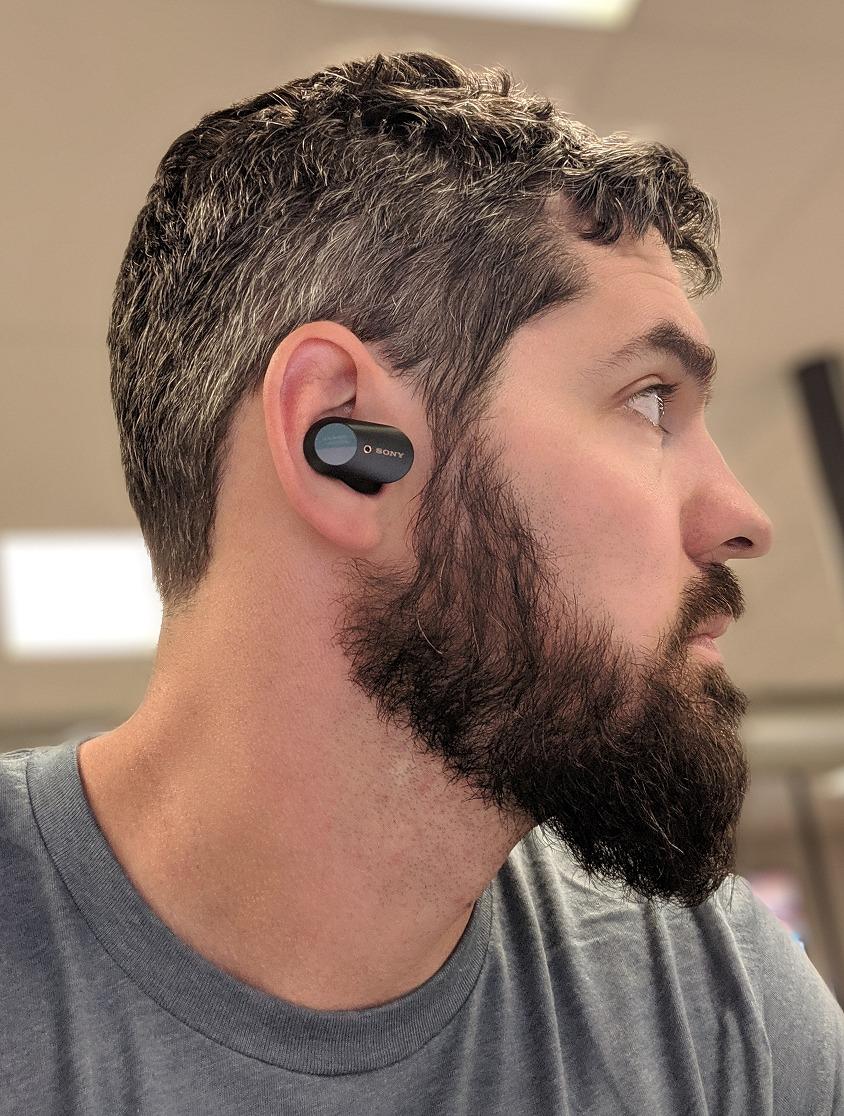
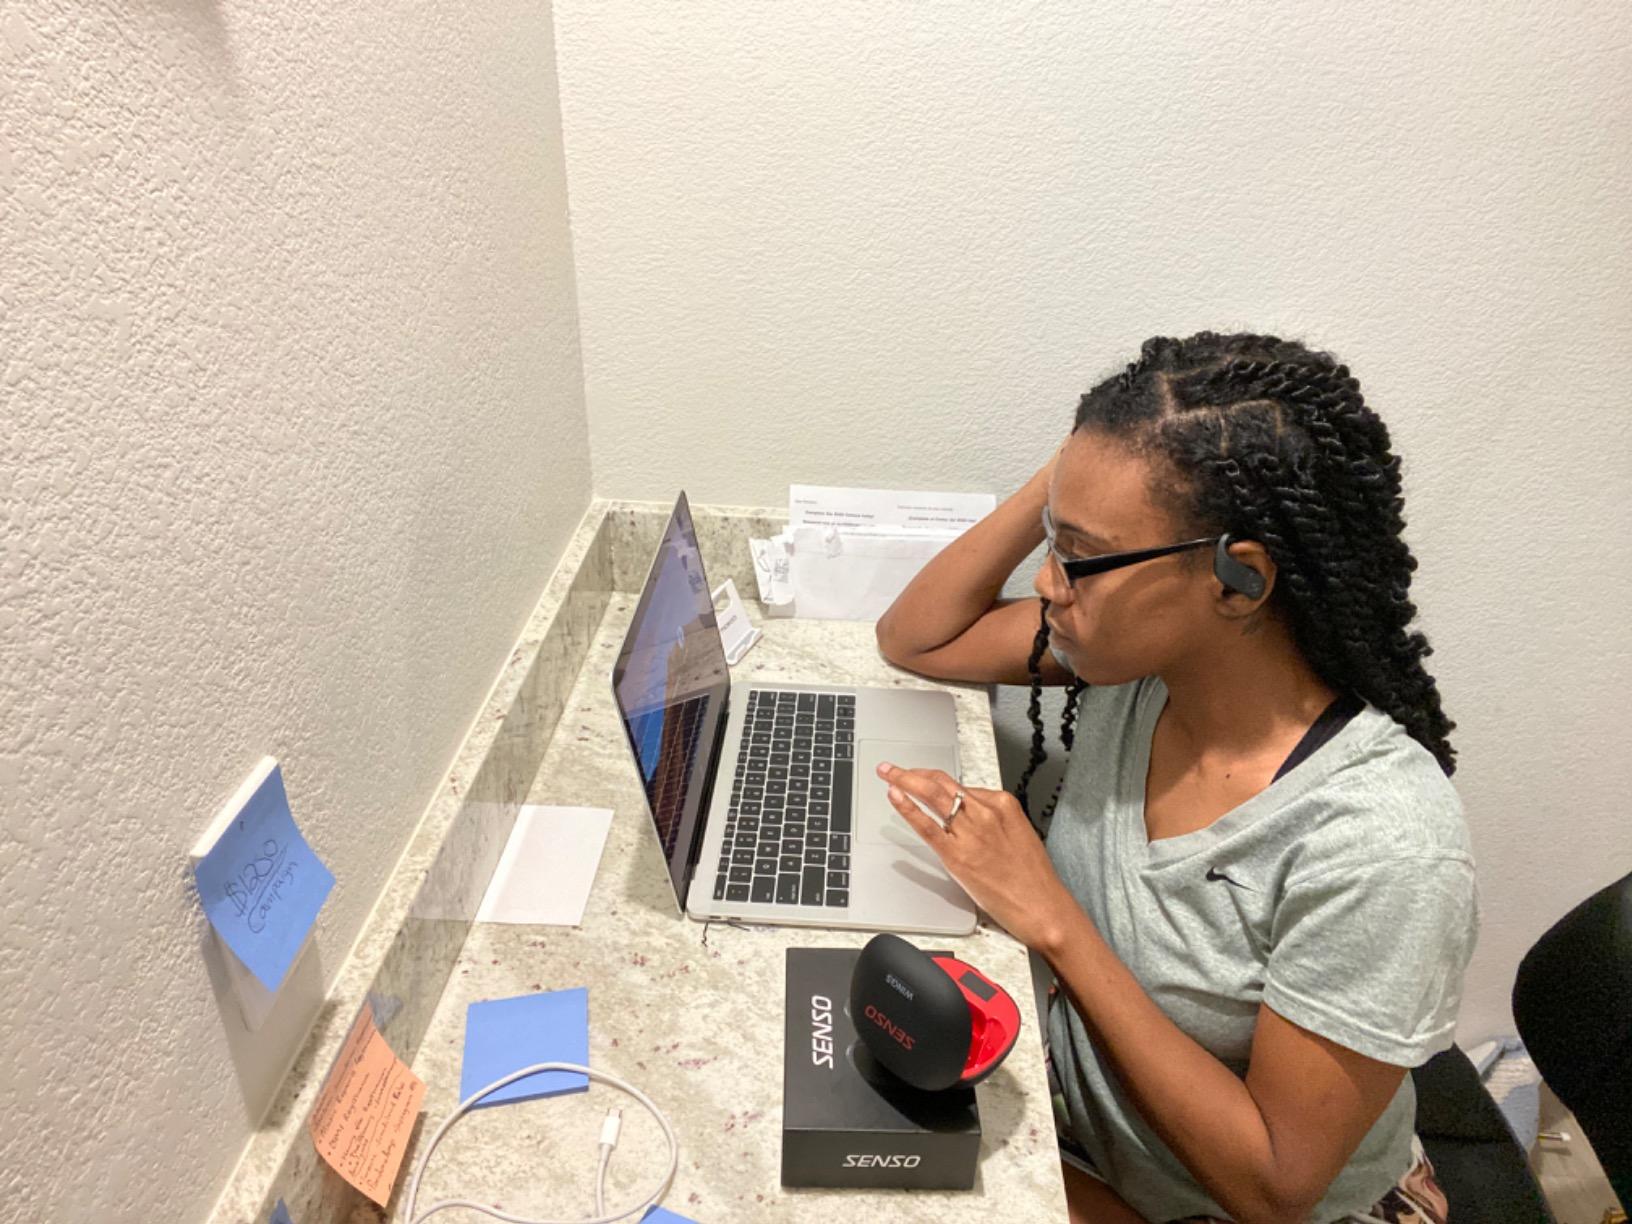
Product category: earbuds
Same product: no